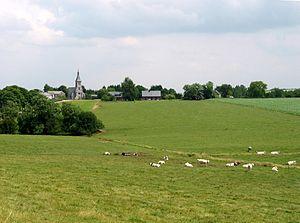
Méan (Havelange) (Belgique), panorama sur le village/ view on the village.
Méan est une section de la commune belge de Havelange située en Région wallonne dans la province de Namur.
"Le Condroz fait référence à une partie du territoire de Wallonie caractérisé par une géomorphologie en ""tôle ondulée"" du Moyen Plateau belge.
Le Cheval du Condroz, ou Double ardennais, est une race de chevaux carrossiers belges, désormais disparue. Réputé pour son courage et sa résistance, il présente une taille et un format moyens, avec un excellent trot. Il est connu pour la grande énergie qu'il déploie pour la traction du matériel d'artillerie et des diligences lourdes. En 1873, plus de 52 000 de ces chevaux sont recensés dans le Condroz, l'Entre-Sambre-et-Meuse et le Pays de Herve. Originellement proche de l'Ardennais, le cheval du Condroz est finalement intégré à la race du Trait belge. Il disparaît vraisemblablement durant les années 1930.